Ternovka, Ternovsky District, Voronezh Oblast

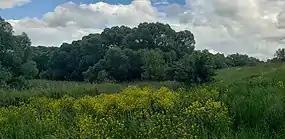

Statistical numbers reflect transformations of rural settlements by merging, so reflect not only Ternovka village population, but including all villages in Ternovsky rural settlement.